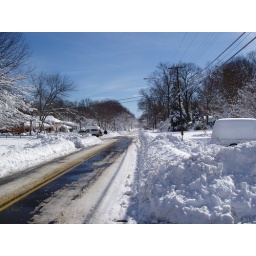
Our road is always well plowed. Virginia seems to plow the roads in the order in which they were built.